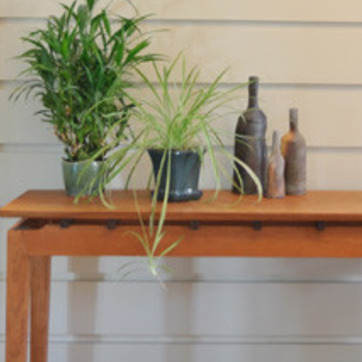
Material: ceramic